Sea Highway

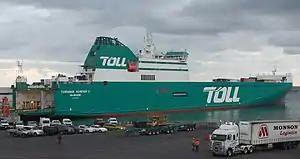
"Tasmanian Achiever II" in March 2019

The Sea Highway is an Australian colloquialism and figurative shipping route used to describe the sea lines of communication between the state of Victoria on the Australian mainland and island state of Tasmania across the Bass Strait.